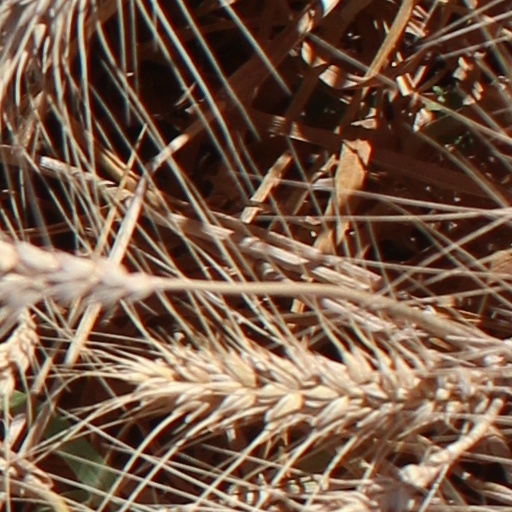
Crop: wheat